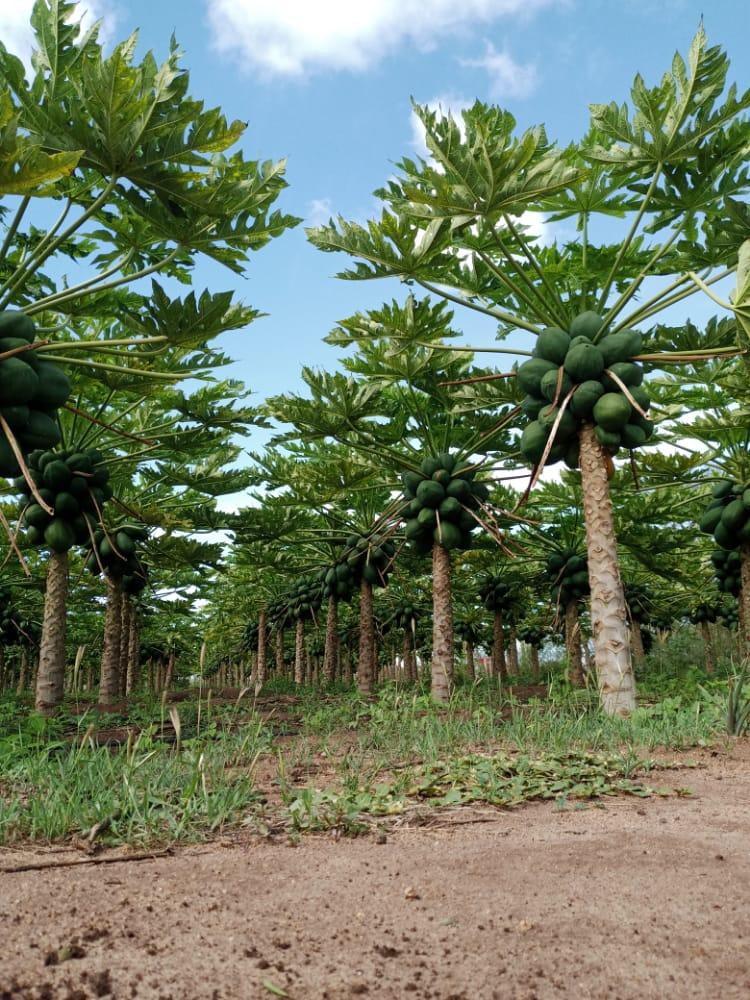
Nyasi fupi, shamba la mipapai iliyopandwa katika mistari iliyonyooka yenye matunda yaliyo na rangi ya kijani kibichi; kwa ajili ya kuvunwa na kupelekwa sokoni kuuzwa.